Kiss György Observatory

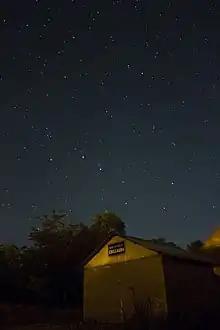
The observatory with the Ursa Major

The Kiss György Observatory is an observatory in Nagyszénás, Hungary.